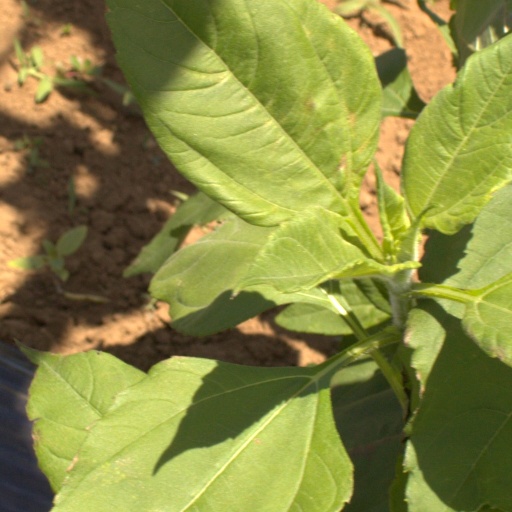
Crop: Jerusalem artichoke